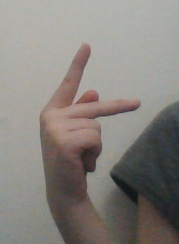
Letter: dha